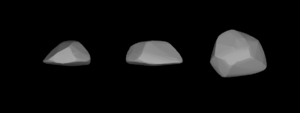
(119) Althée est un astéroïde de la ceinture principale découvert par James Craig Watson le 3 avril 1872.